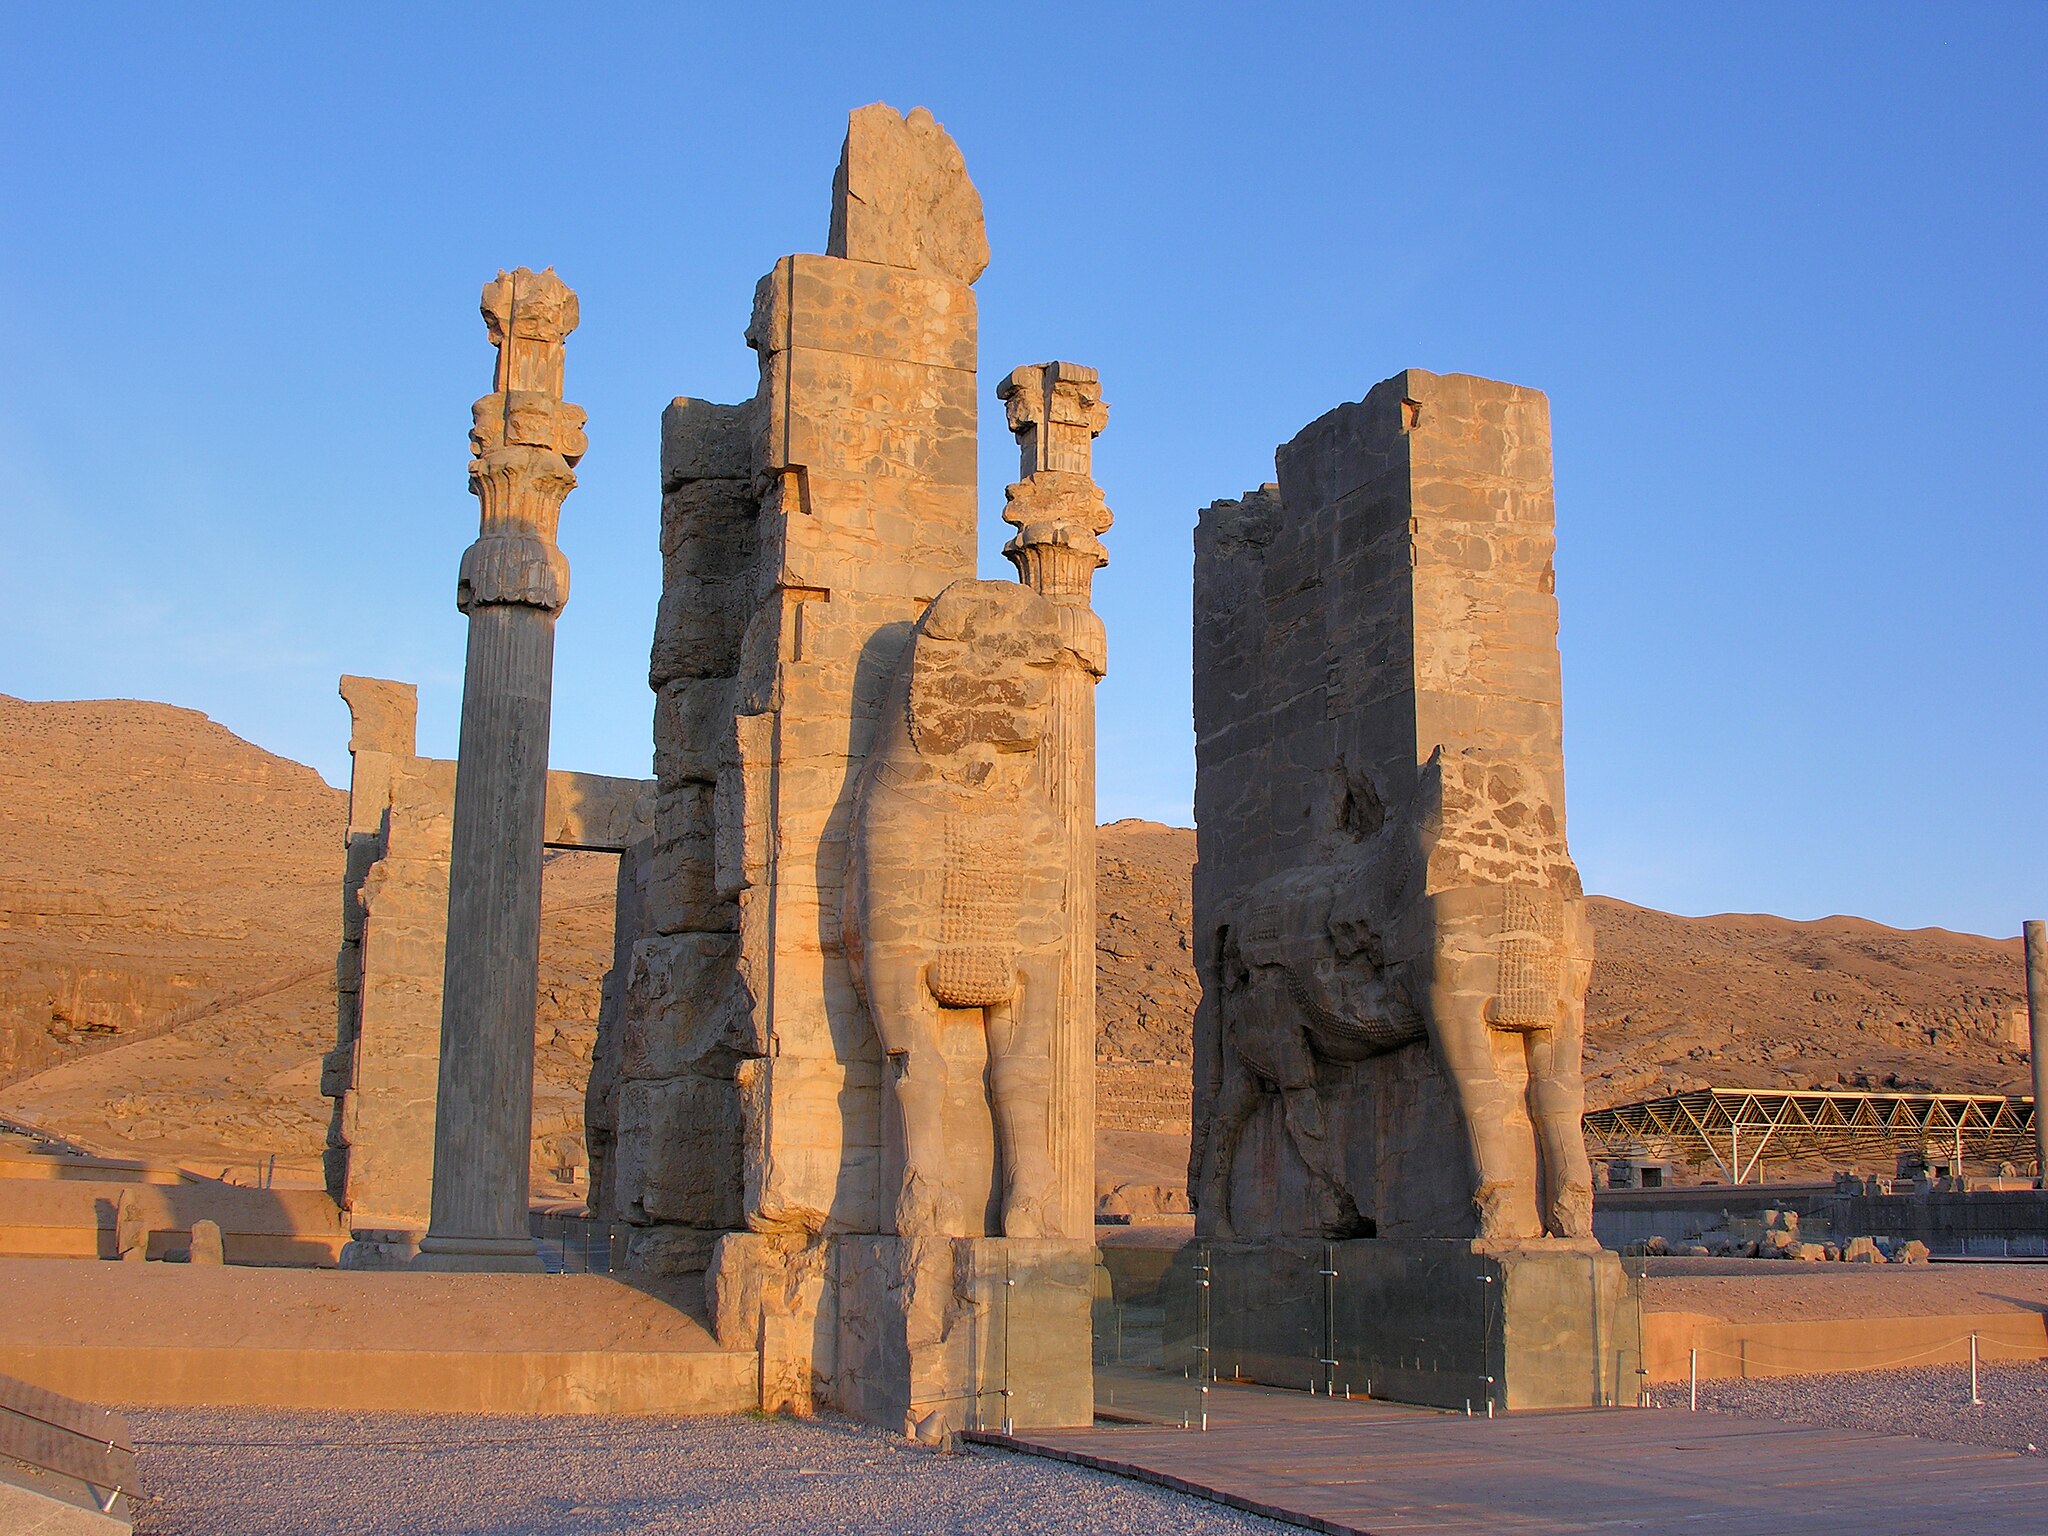
Title: Persepolis 24.11.2009 13-12-00
Description: Iran , Gate of all nations
Date: 2009-11-24
Categories: Taken with Nikon Coolpix 8800, Gate of All Nations, Files with coordinates missing SDC location of creation, 2009 in Persepolis, Iran photographs taken on 2009-11-24, Files by User:simisa